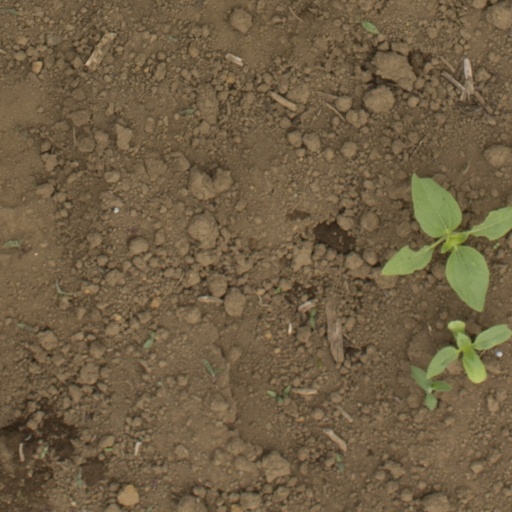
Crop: Jerusalem artichoke